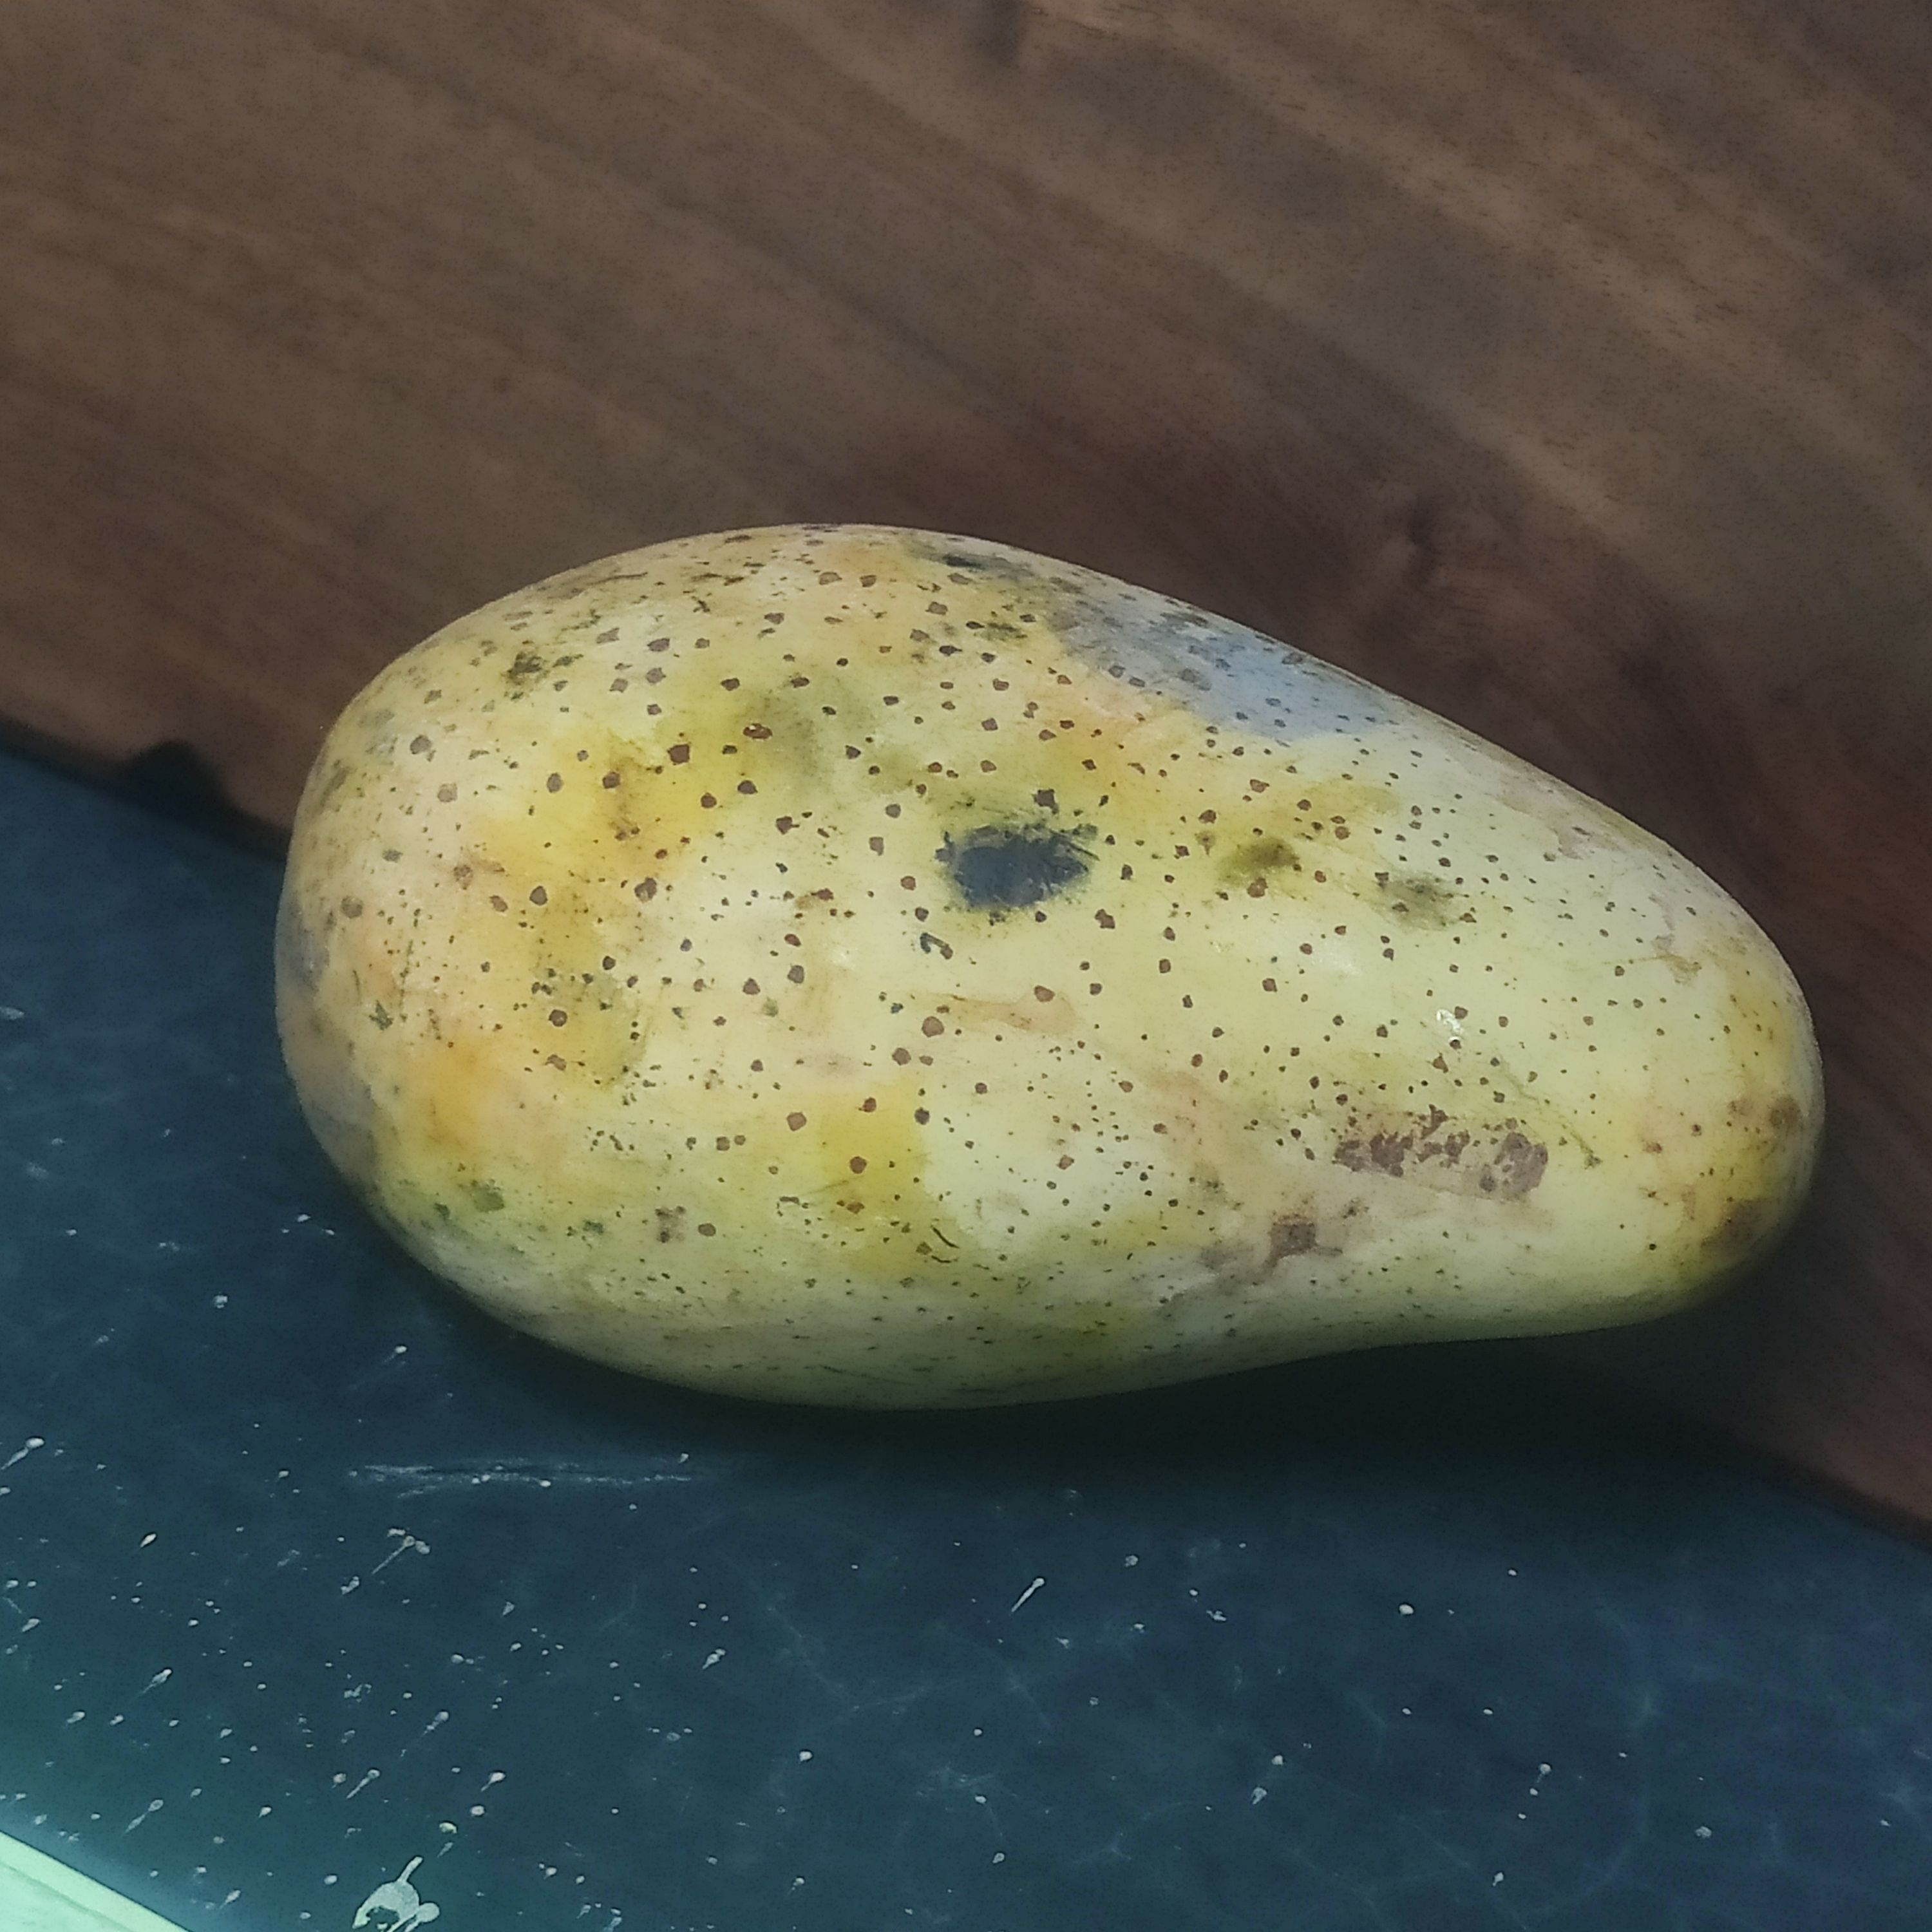
Fruit: mango
Grade: 2nd-grade